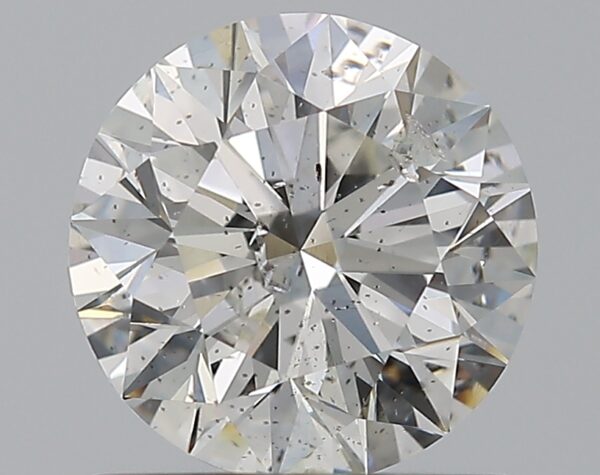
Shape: round
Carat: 1
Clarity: SI2
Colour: G
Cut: EX
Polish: EX
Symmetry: EX
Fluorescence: N
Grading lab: GIA
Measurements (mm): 6.35 x 6.38 x 3.98